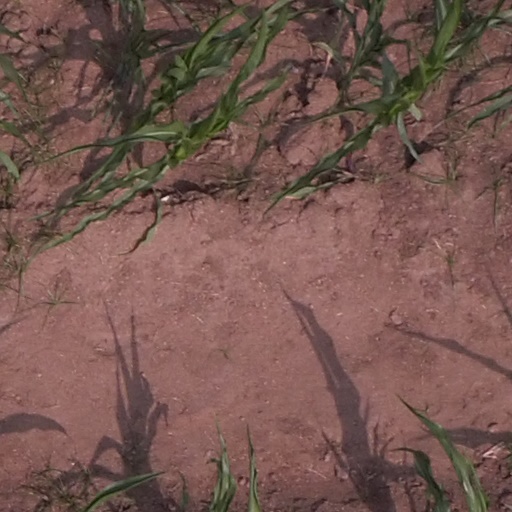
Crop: maize; corn